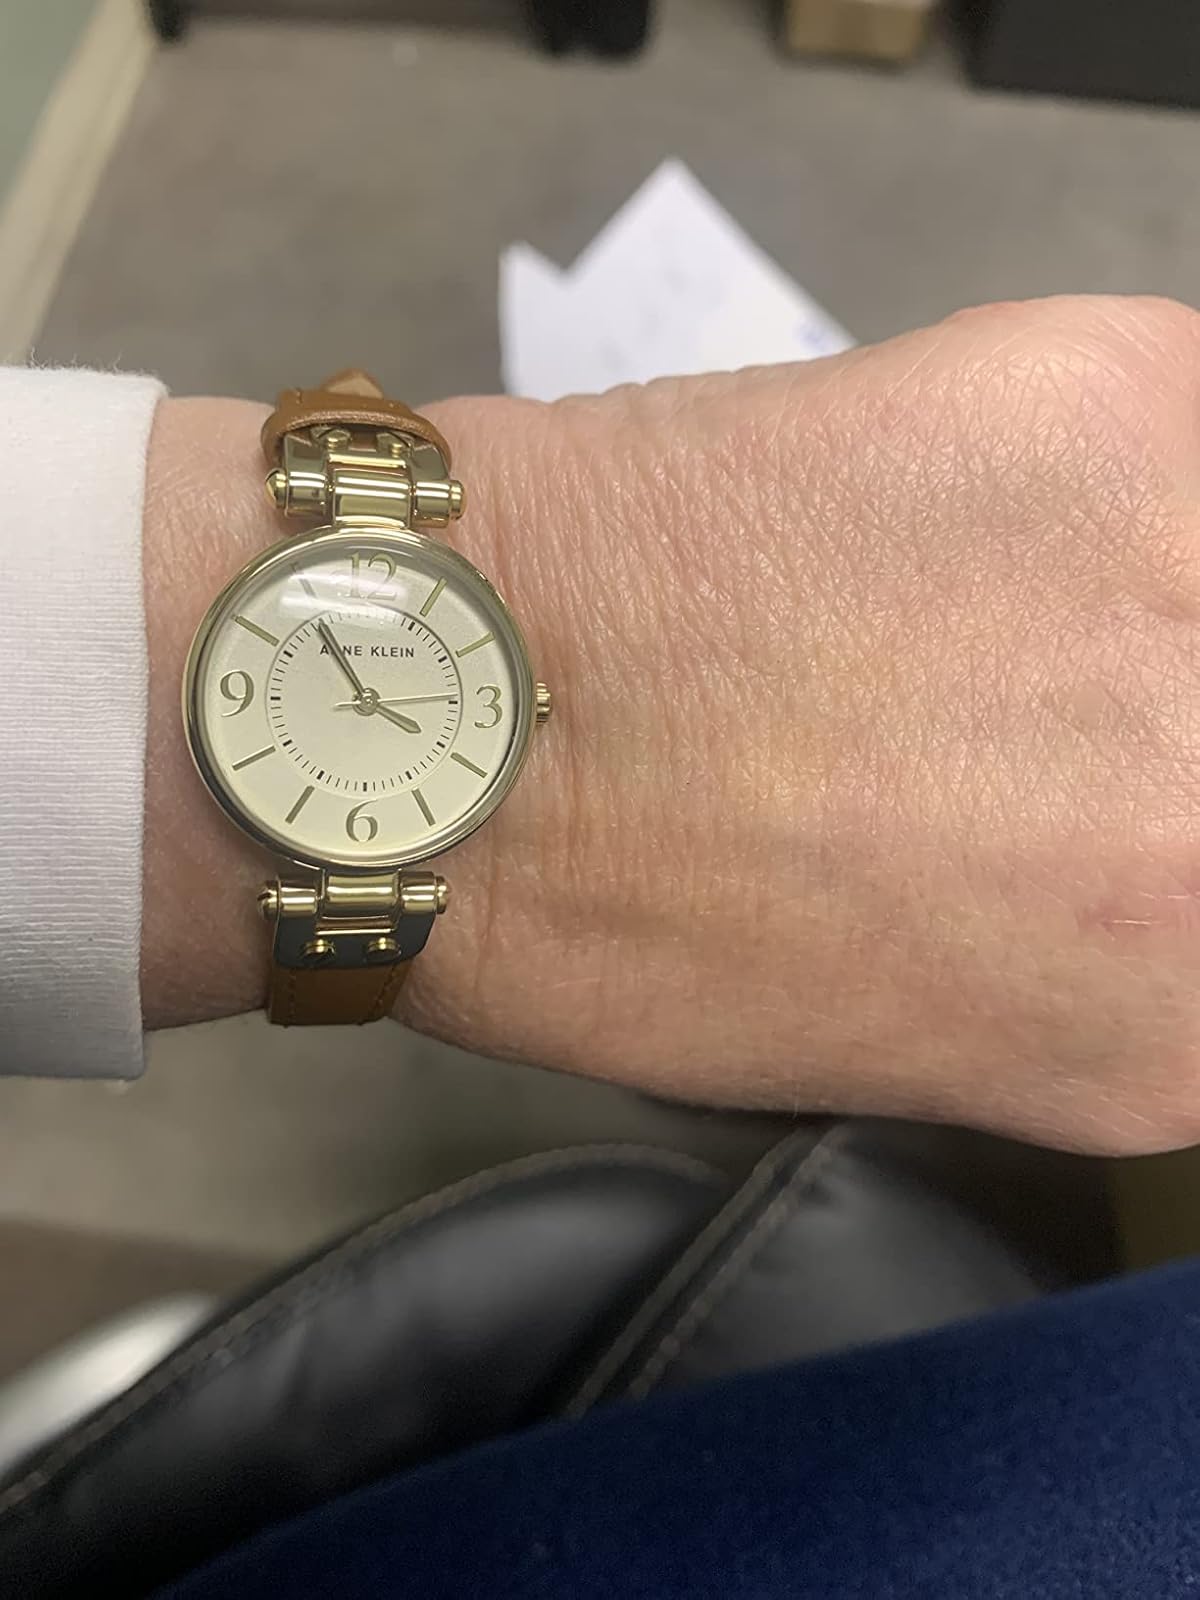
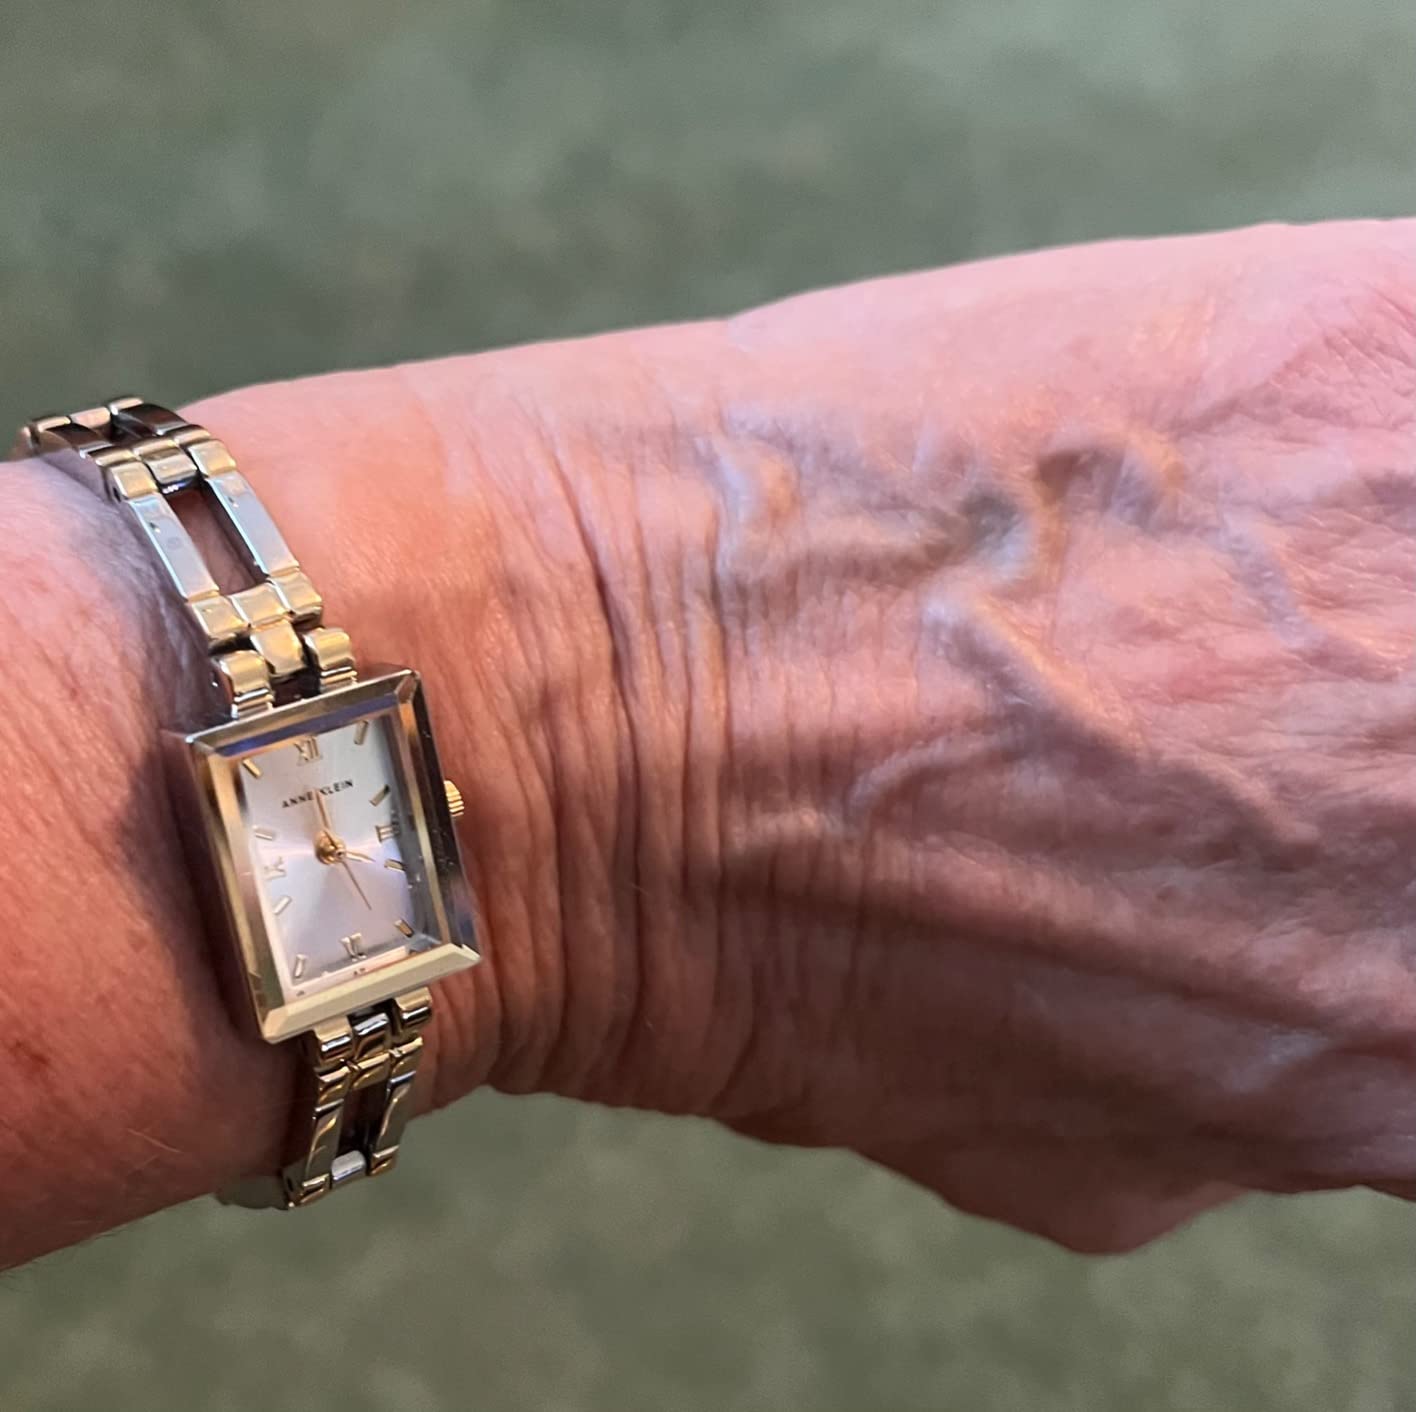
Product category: accessories_watch
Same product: no